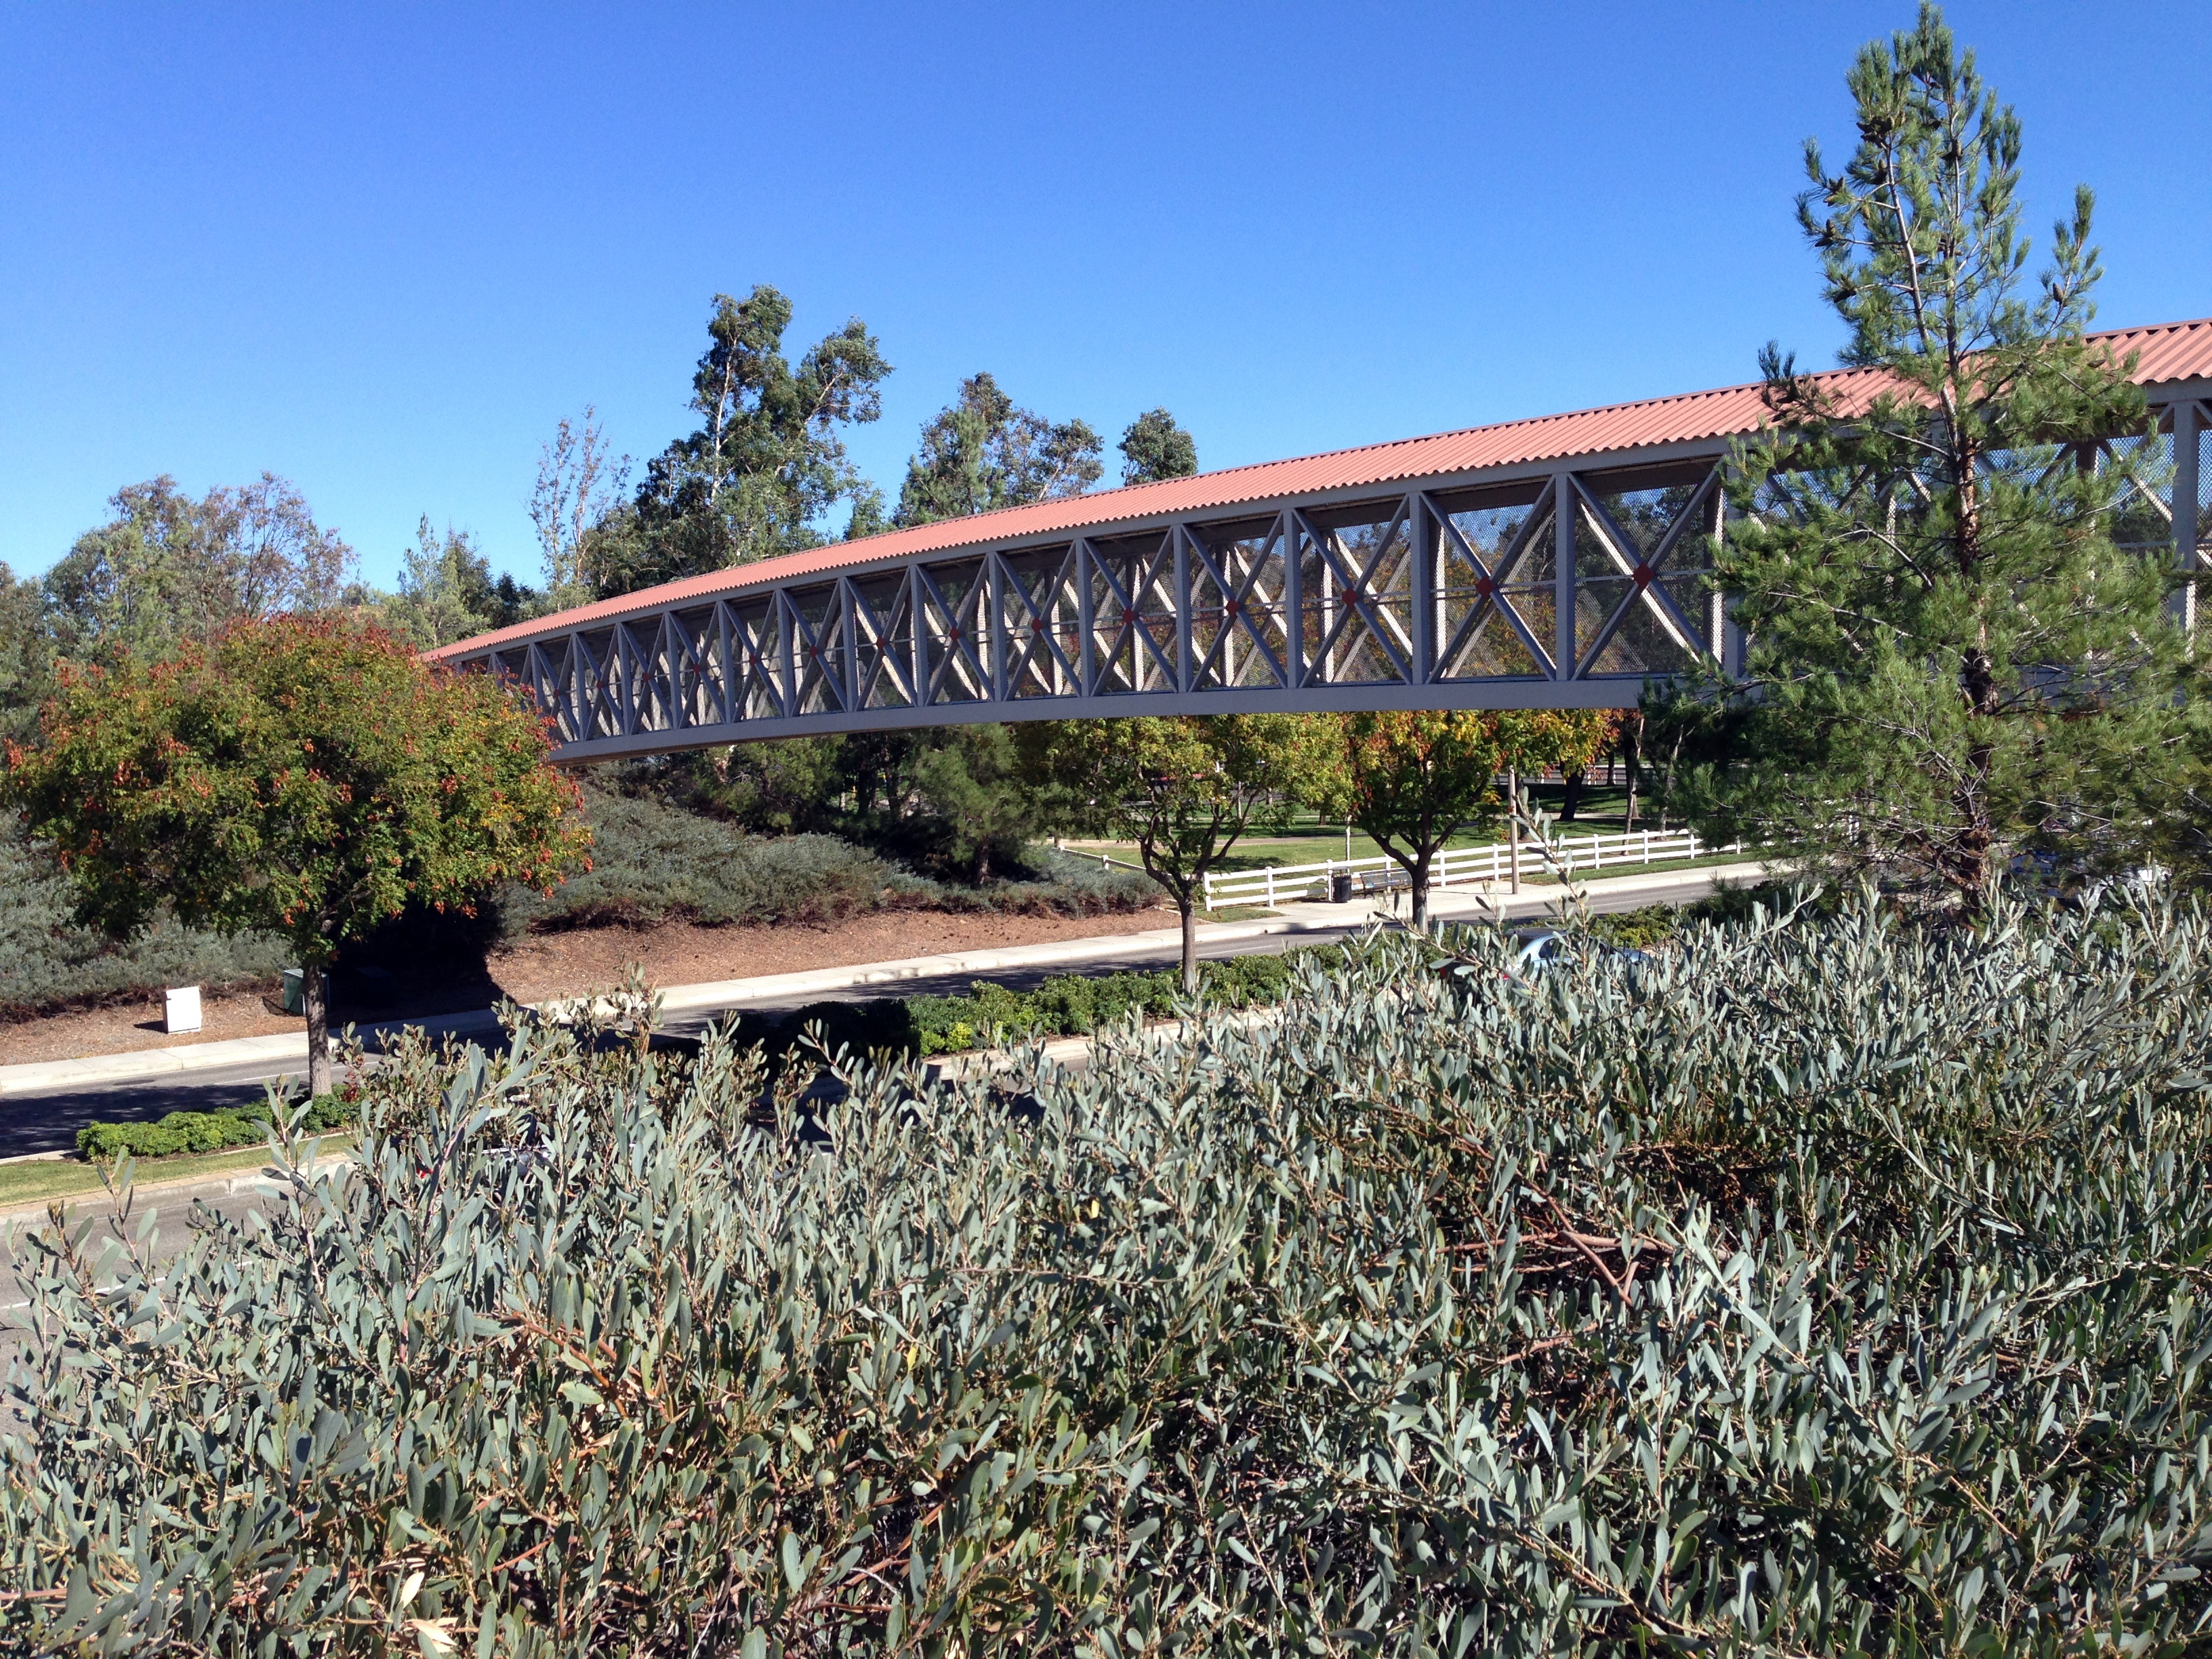
landscape, growth, sky, track, bridge, leaf, river, walk, transport, foliage, blue, outside, shrubs, bushes, arc, viaduct, pedestrian bridge, truss bridge, nonbuilding structure